Naiche

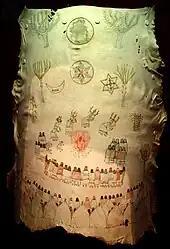
Naiche's painting

Naiche had the reputation of being the finest Indian artist of that period. He painted his pictures on deer skin in color. His subjects were flowers, deer, other wild animals, turkey, and various objects of nature, as he saw them. He also carved canes from wood and painted them in different colors.